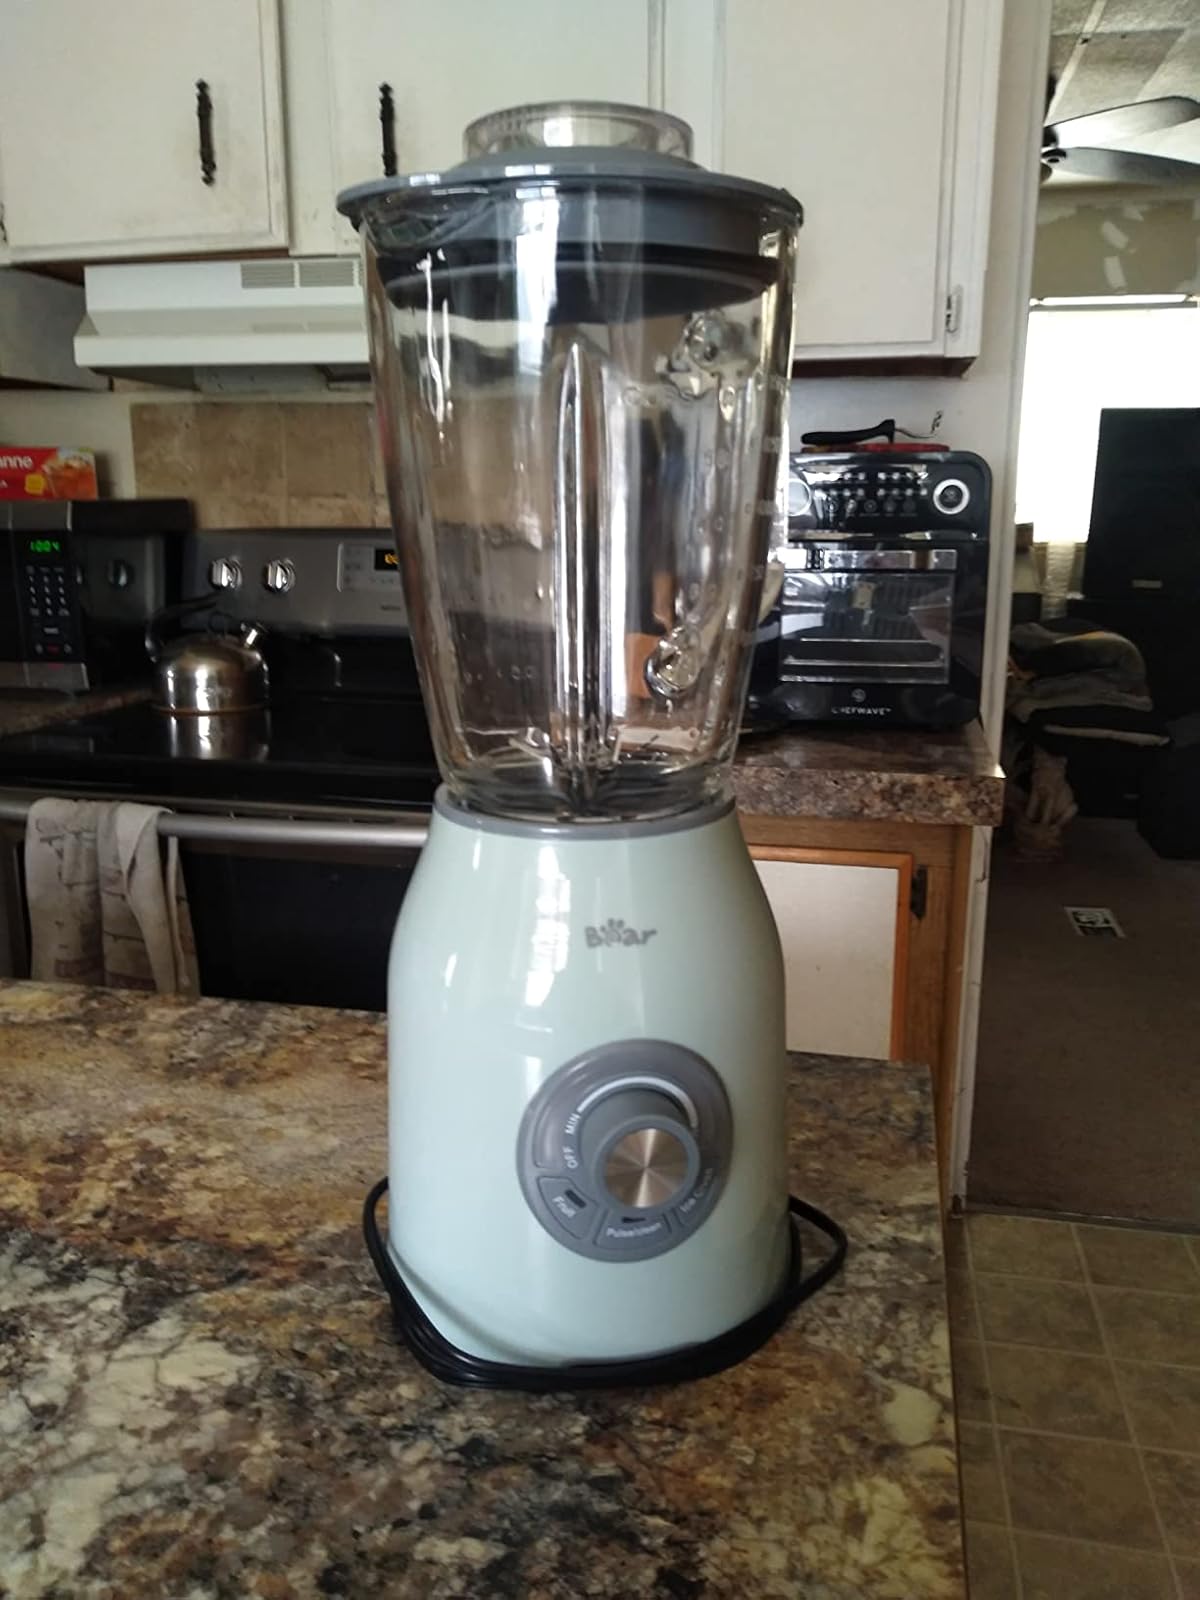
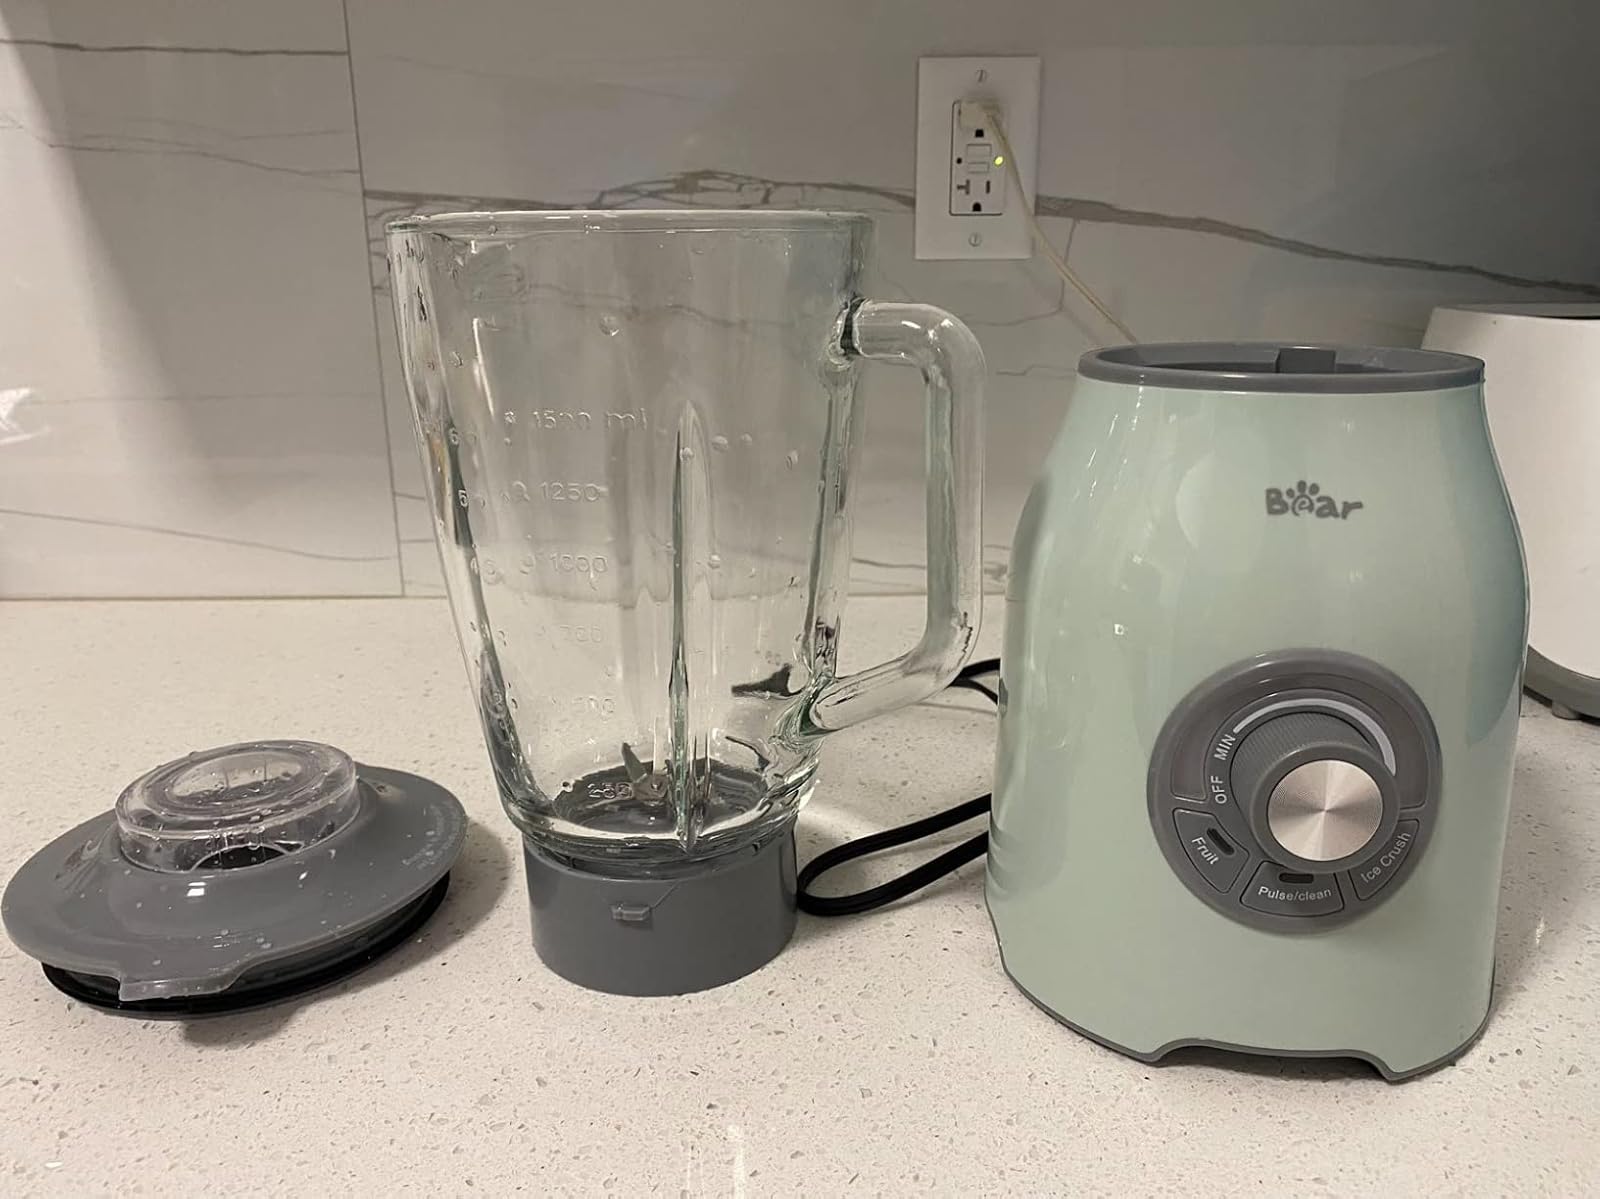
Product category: items_blender
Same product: yes